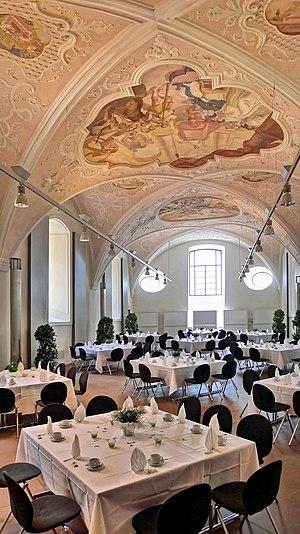
L’abbaye de Bronnbach est une ancienne abbaye de moines cisterciens fondée en 1151, dans la ville actuelle de Wertheim.